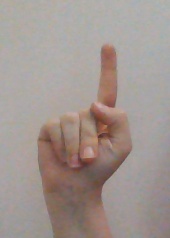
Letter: bb